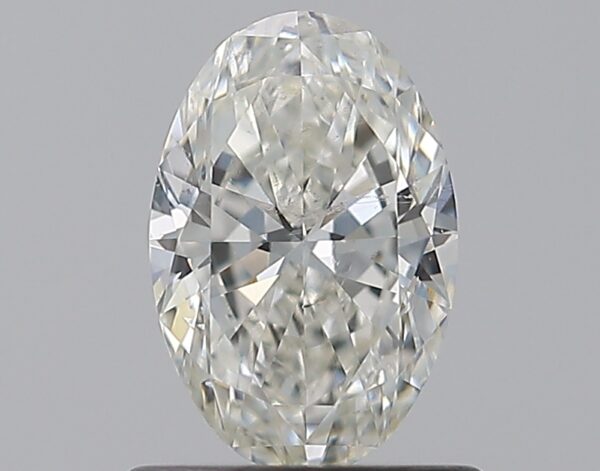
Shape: oval
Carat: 0.7
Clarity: SI2
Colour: I
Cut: EX
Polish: VG
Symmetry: VG
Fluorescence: N
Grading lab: GIA
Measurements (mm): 7.24 x 4.82 x 3.01